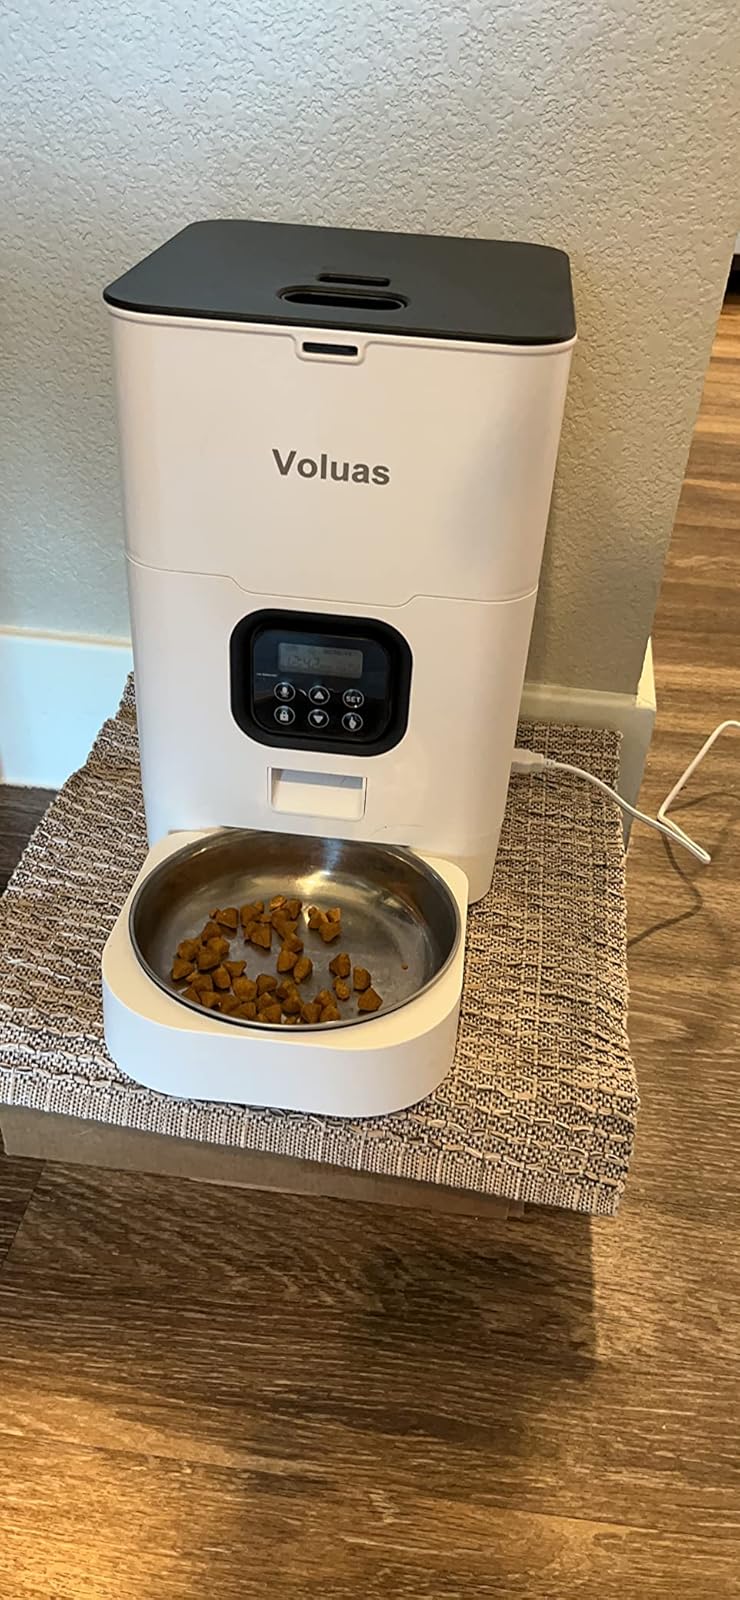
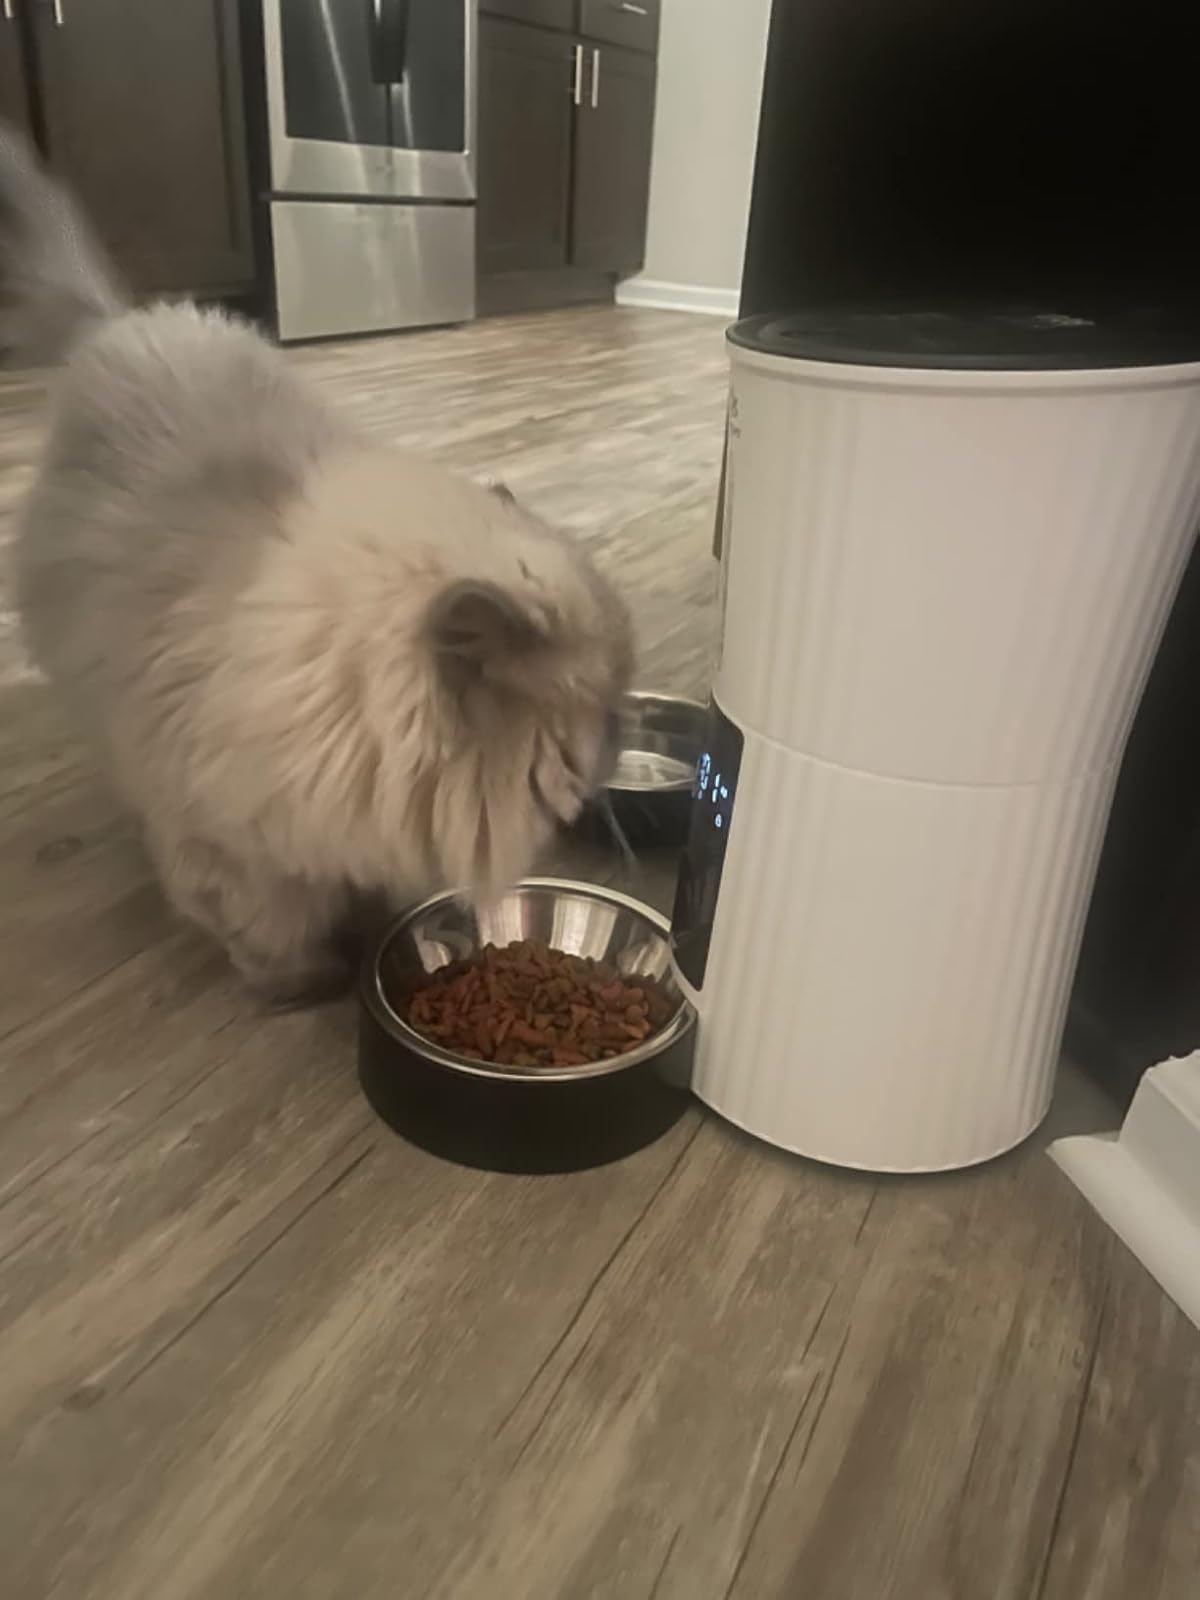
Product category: items_feeder
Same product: no